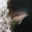
Label: dolphin